History of Meridian, Mississippi

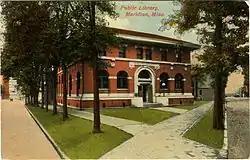
One of Meridian's Carnegie libraries is now the Meridian Museum of Art

In 1894 the Wechsler School was built as the first brick public school building in the state for African-American children, after the full community passed a bond issue to build the substantial school. The school served the city until 1978. Since then, the building has been used by a variety of community organizations. The school was added to the National Register of Historic Places on July 15, 1991, and in 1994 ownership of the building was transferred to the Wechsler Community Art Association. The association has a multi-year plan to renovate the building for extended community use.